Pakistan Zindabad

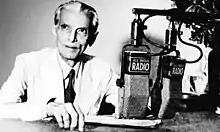
Black and white photograph of a thin man in a suit sitting at a table and looking up and away by two microphones.

On 3 June 1947, after an agreement for the Partition, the viceroy and the community leaders addressed the public on the radio.